Military budget of the United States

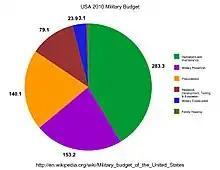
US 2010 military budget spending

The federally budgeted (see below) military expenditure of the Department of Defense for fiscal year 2013 is as follows. While data is provided from the 2015 budget, data for 2014 and 2015 is estimated, and thus data is shown for the last year for which definite data exists (2013).